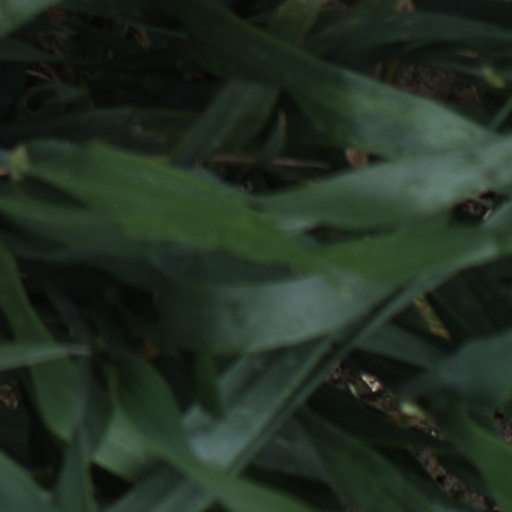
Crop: wheat